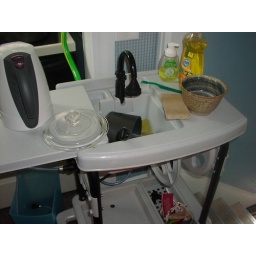
Our kitchen sink for over 2 months